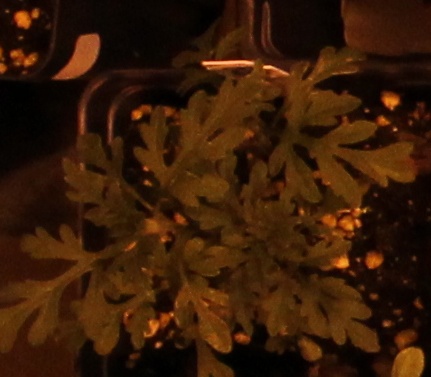
Label: Ragweed